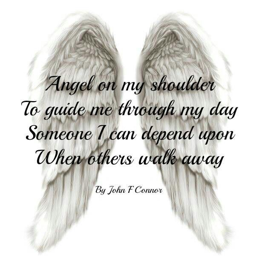
cute angel wings for a tat